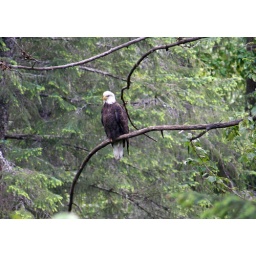
Eagle in tree above Bear Creek watching from salmon